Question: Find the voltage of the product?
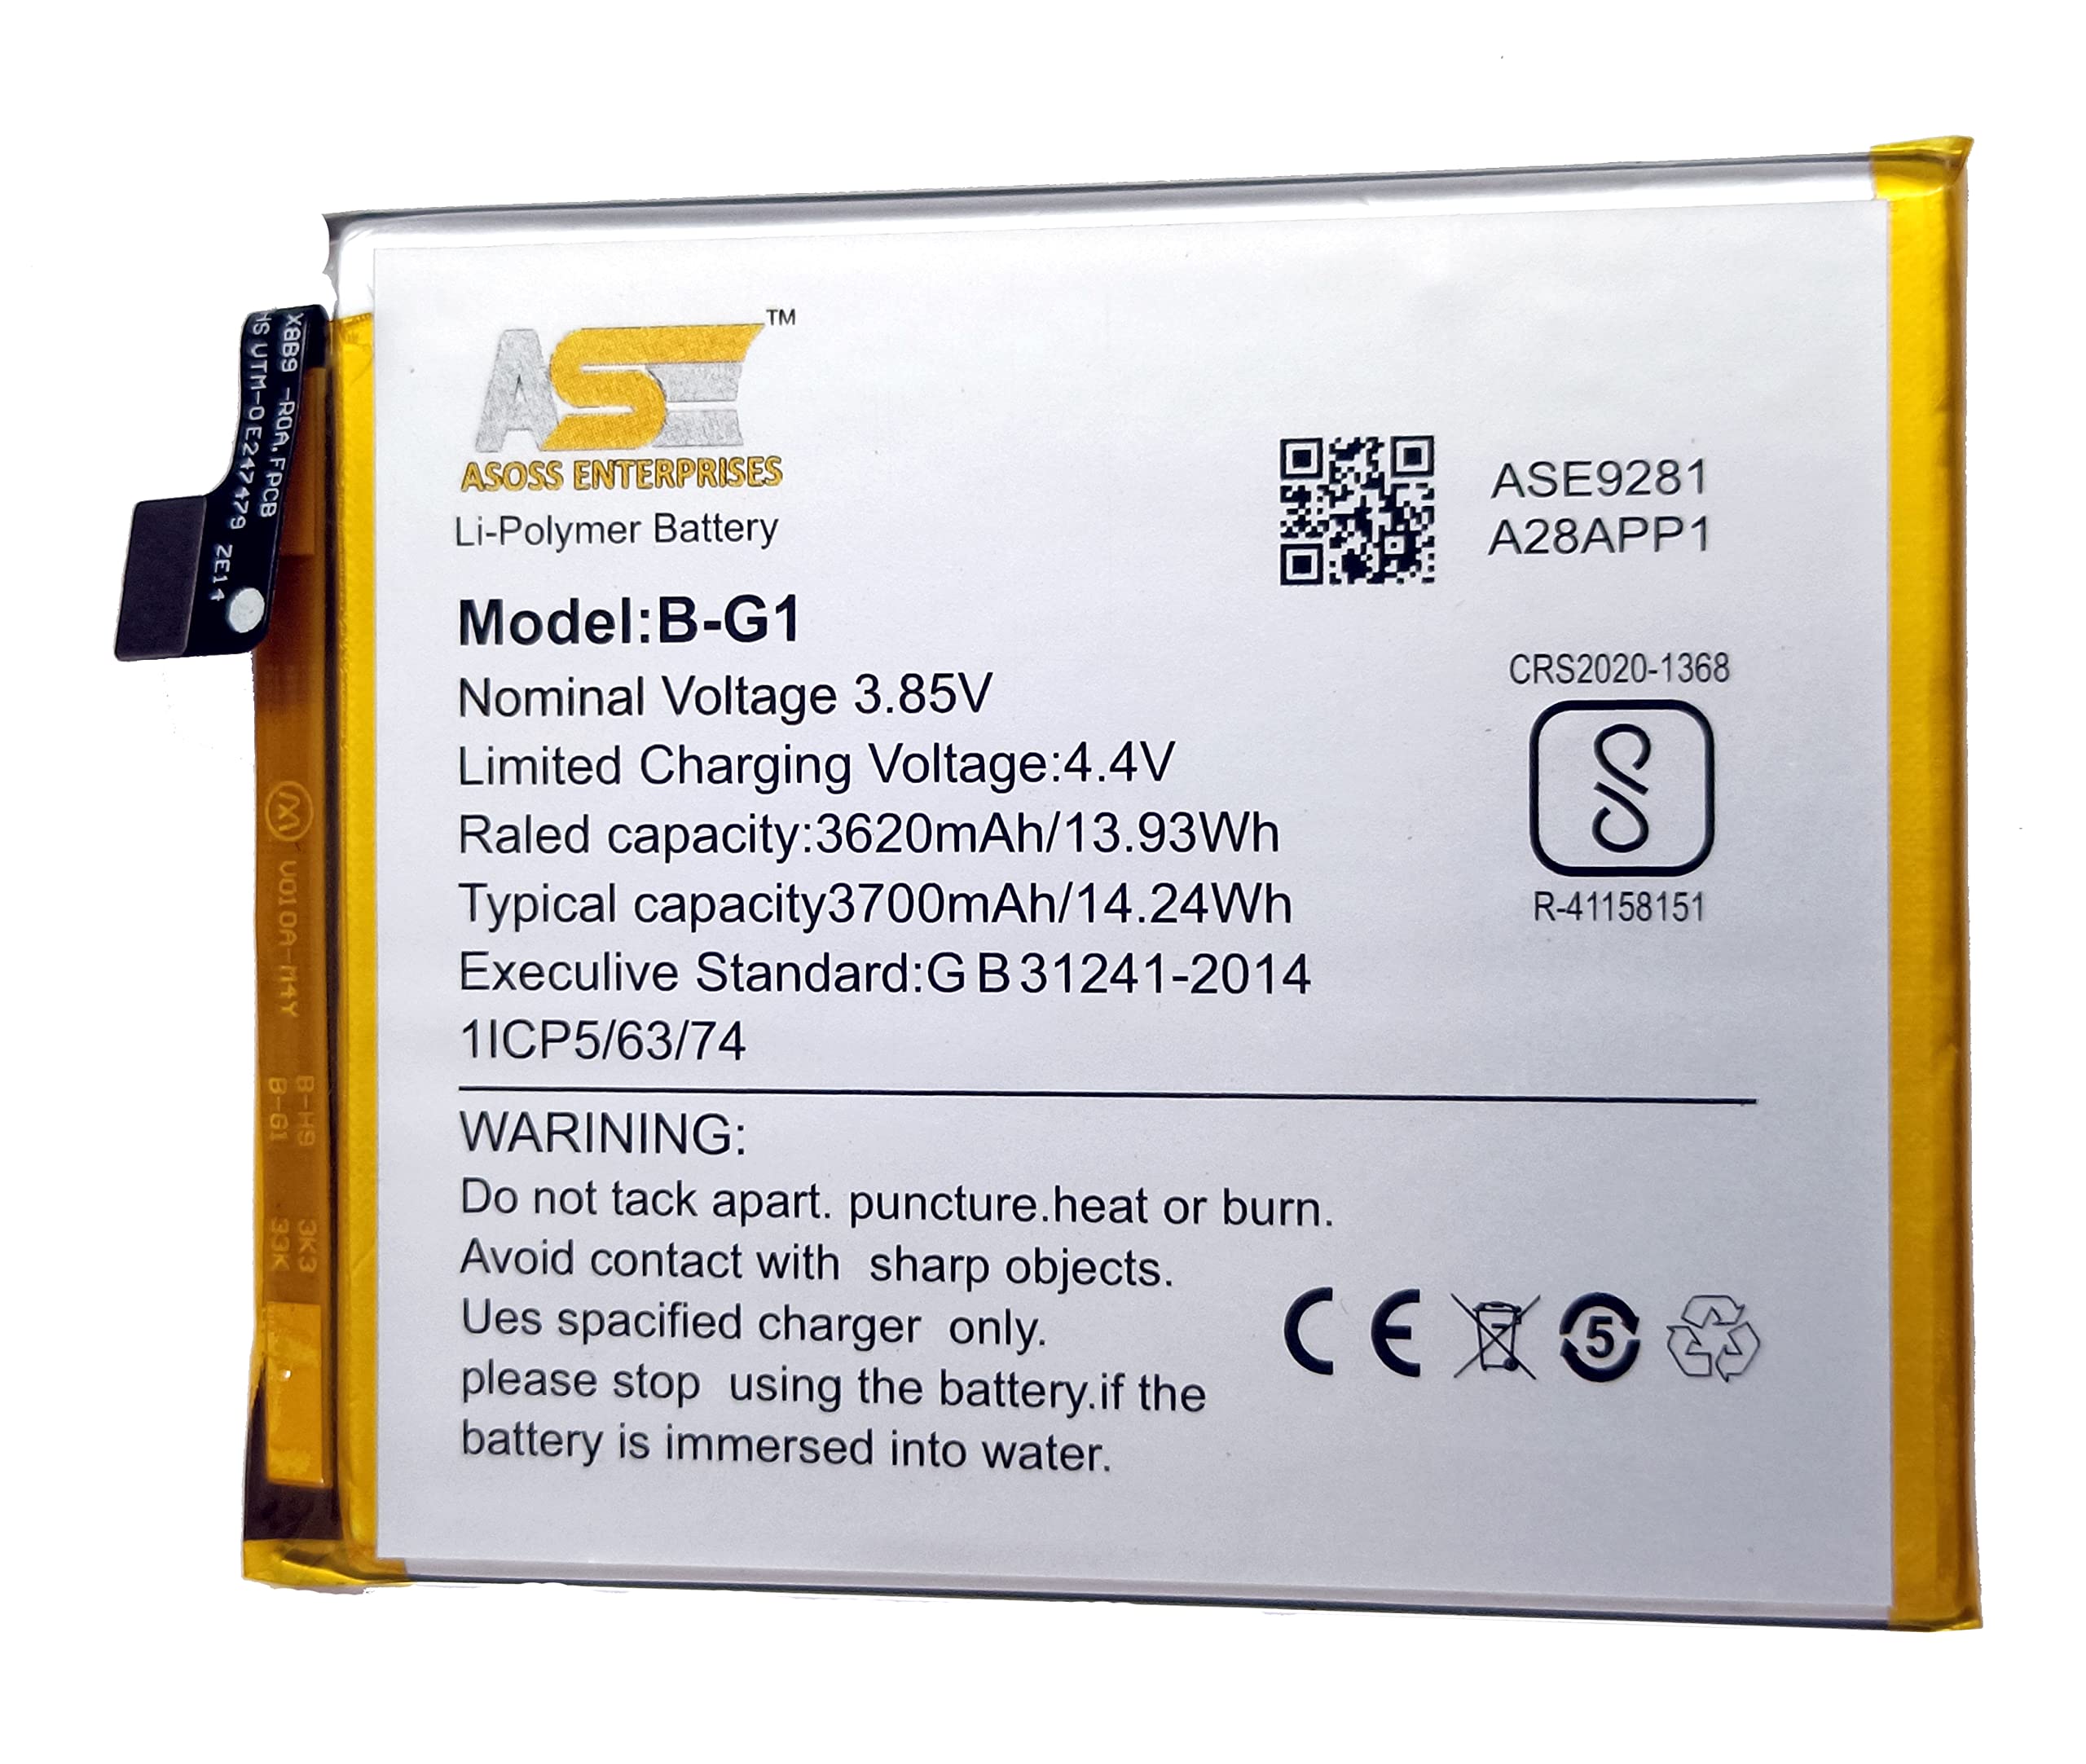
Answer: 3.85 volt